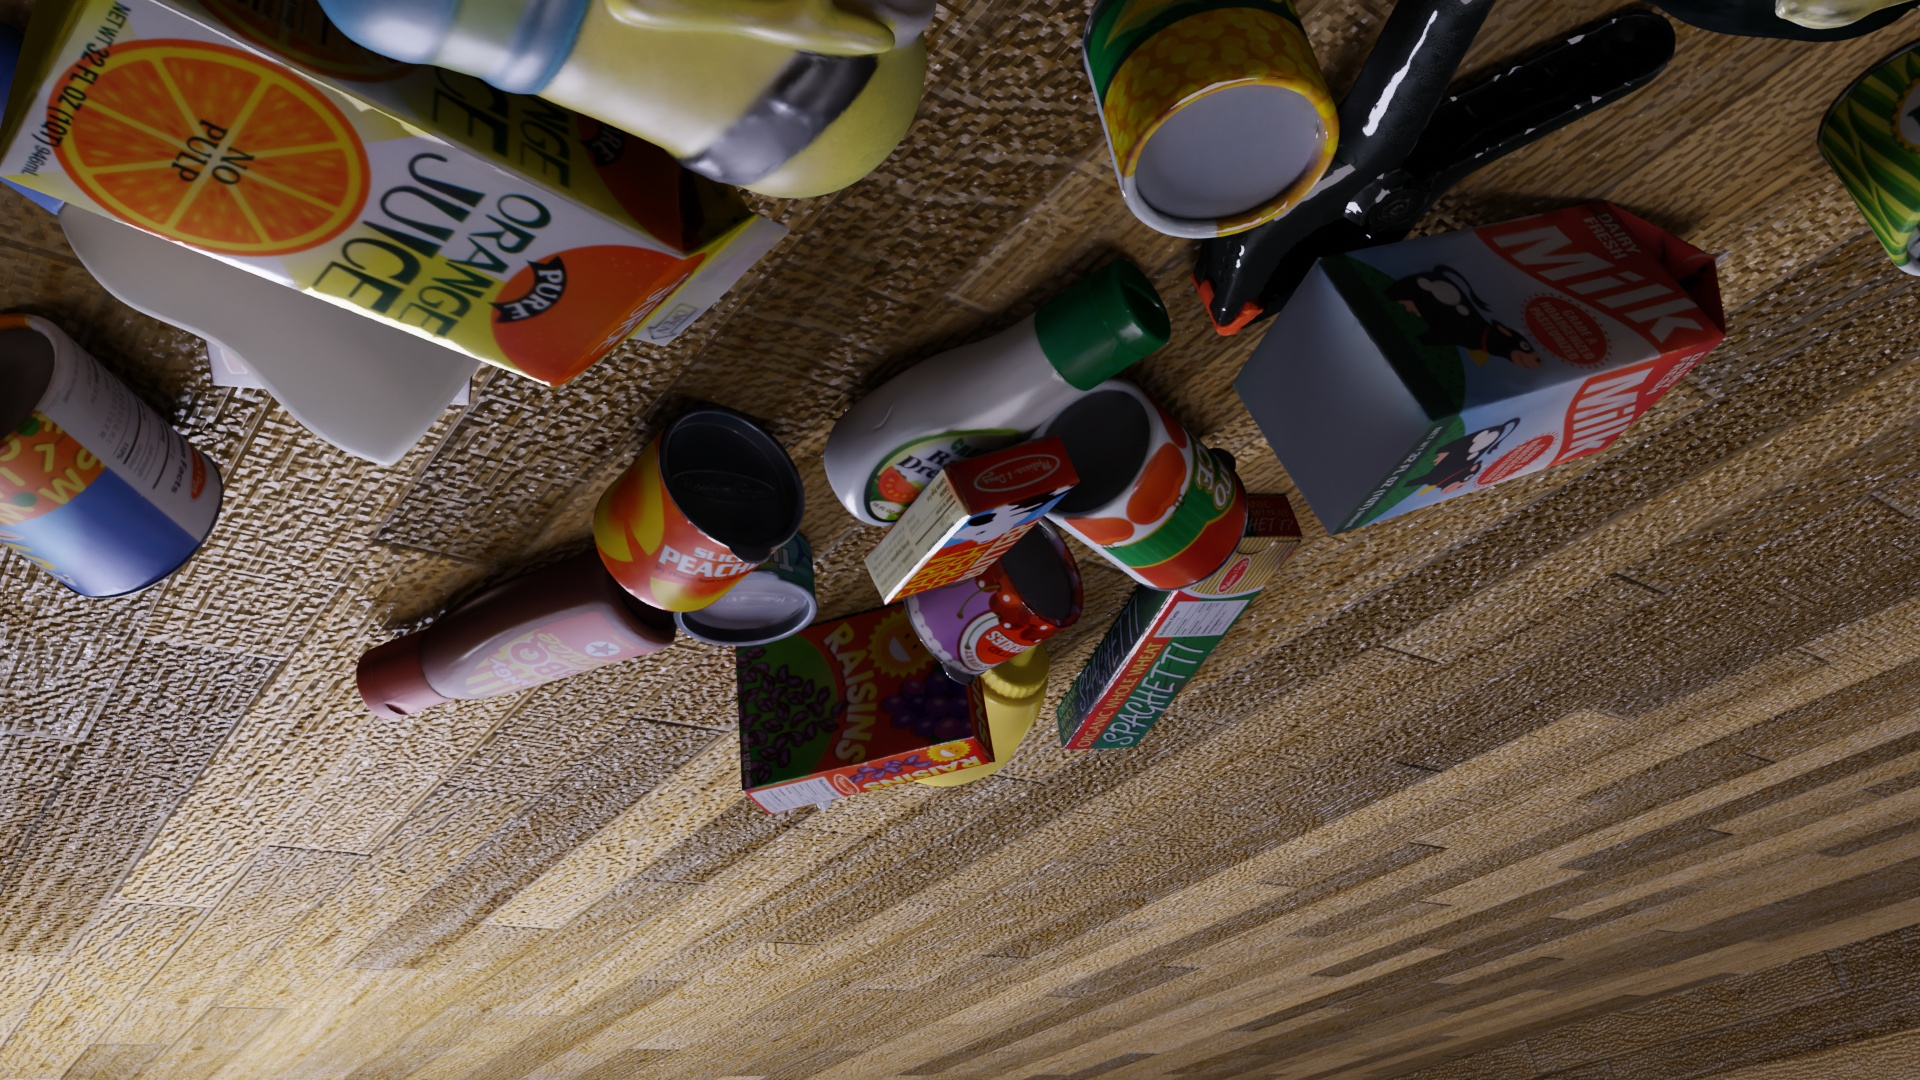
Question:
What are the eight normalized (x, y) image coordinates between 0 and 1 of the cuboid corners for the bottle of tangy BBQ sauce? Your answer should be a list of normalized (x, y) image coordinates between 0 and 1 with bottom face first then top face, all counter-clockwise.
Answer: [(0.354687, 0.537037), (0.35625, 0.612037), (0.314583, 0.563889), (0.314063, 0.484259), (0.222917, 0.614815), (0.220833, 0.688889), (0.169792, 0.65), (0.173958, 0.572222)]